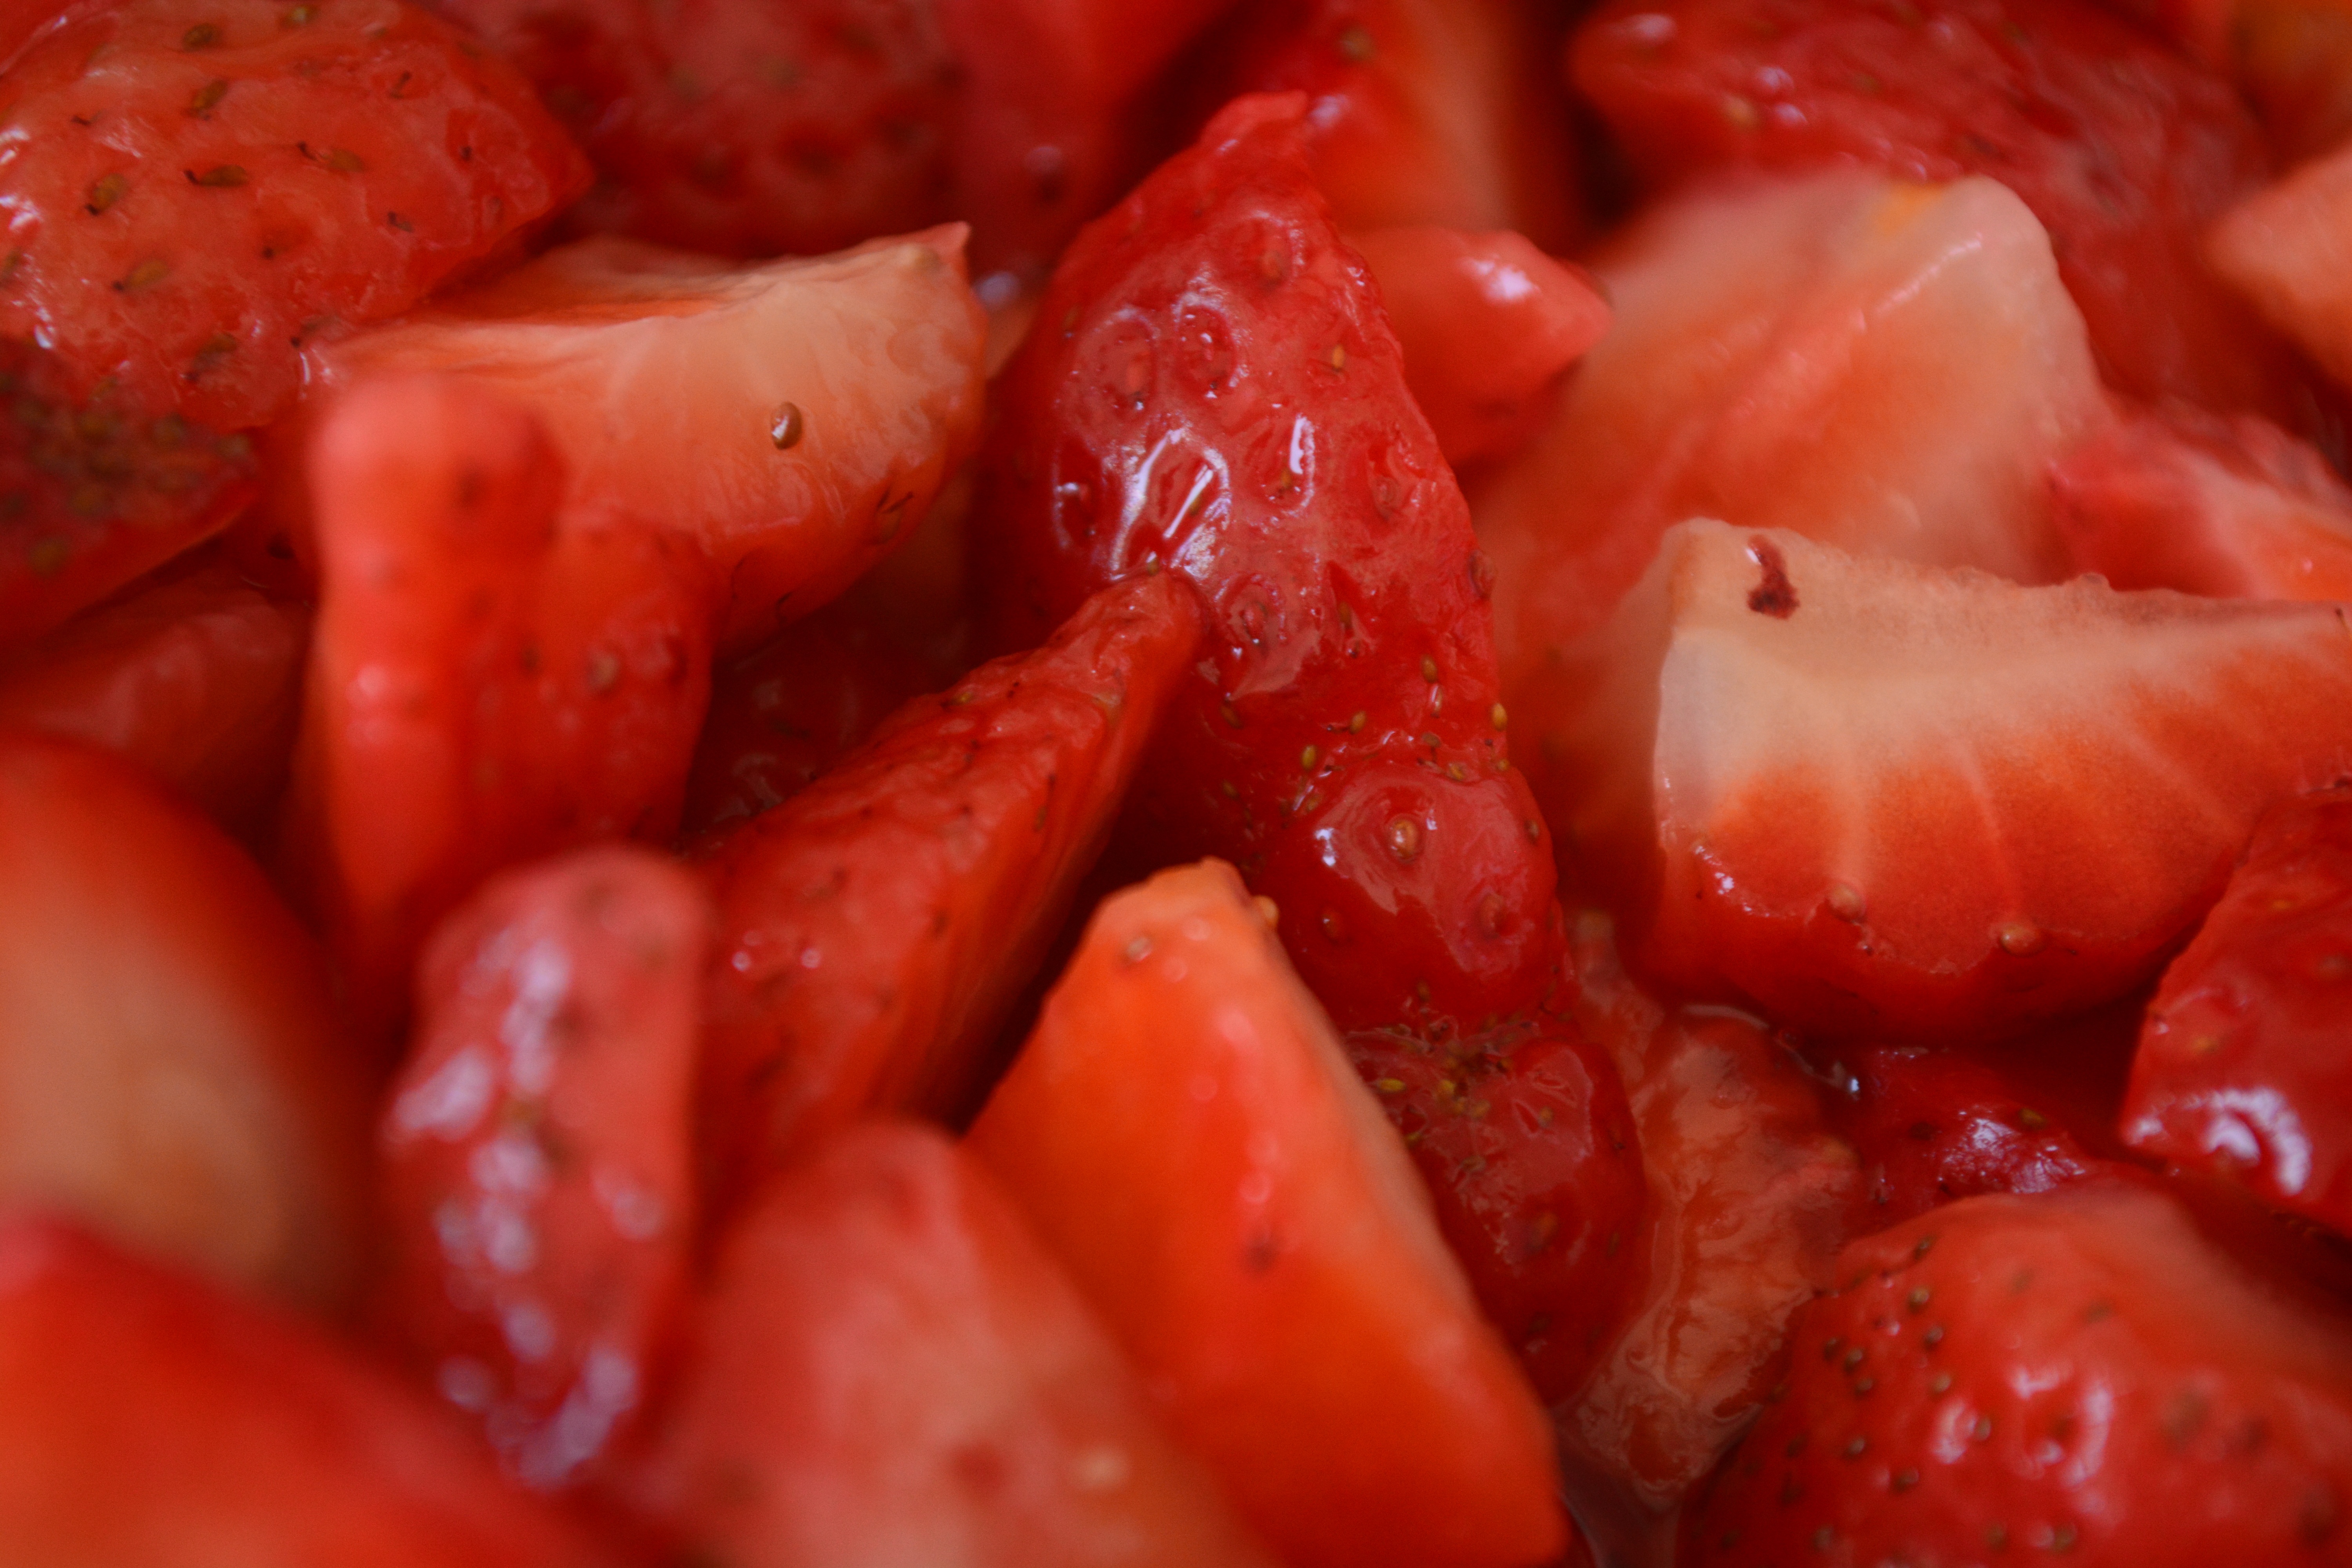
nature, plant, fruit, sweet, food, red, produce, vegetable, eat, strawberry, tomato, background, fruits, foods, strawberries, diet, flowering plant, bright red, land plant, potato and tomato genus